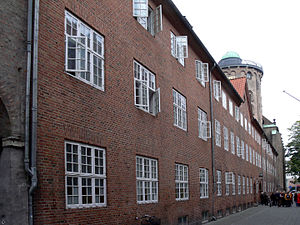
Regensen / Sønner af den røde gård
Regensen.
Regensen er et kollegium for studerende ved Københavns Universitet og Danmarks Tekniske Universitet og er placeret ved Rundetårn i København. Det blev indviet 1. juli 1623, men måtte dog efter Københavns brand i 1728 delvist genopføres. Det blev oprindelig drevet af Kommunitetet, men siden 1983 har det hørt under Københavns Universitets Kollegiesamvirke af 1983